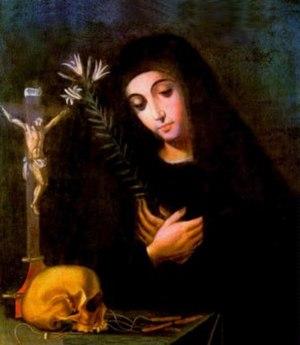
Au cours de son pontificat, le pape Pie XII a procédé aux 33 canonisations suivantes :
Sainte María Ana de Paredes Flores y Jaramillo, ou Mariana de Jésus ou encore Lys de Quito, née à Quito le 31 octobre 1618 et y morte le 26 mai 1645, était une femme équatorienne appartenant au Tiers-Ordre franciscain. Vivant en ermite au domicile de sa sœur elle offrit sa vie pour la protection et le salut des habitants de Quito, lors d’un tremblement de terre. Elle meurt peu après. Selon les nombreux témoins sous serment, sa seule nourriture était l'Eucharistie.